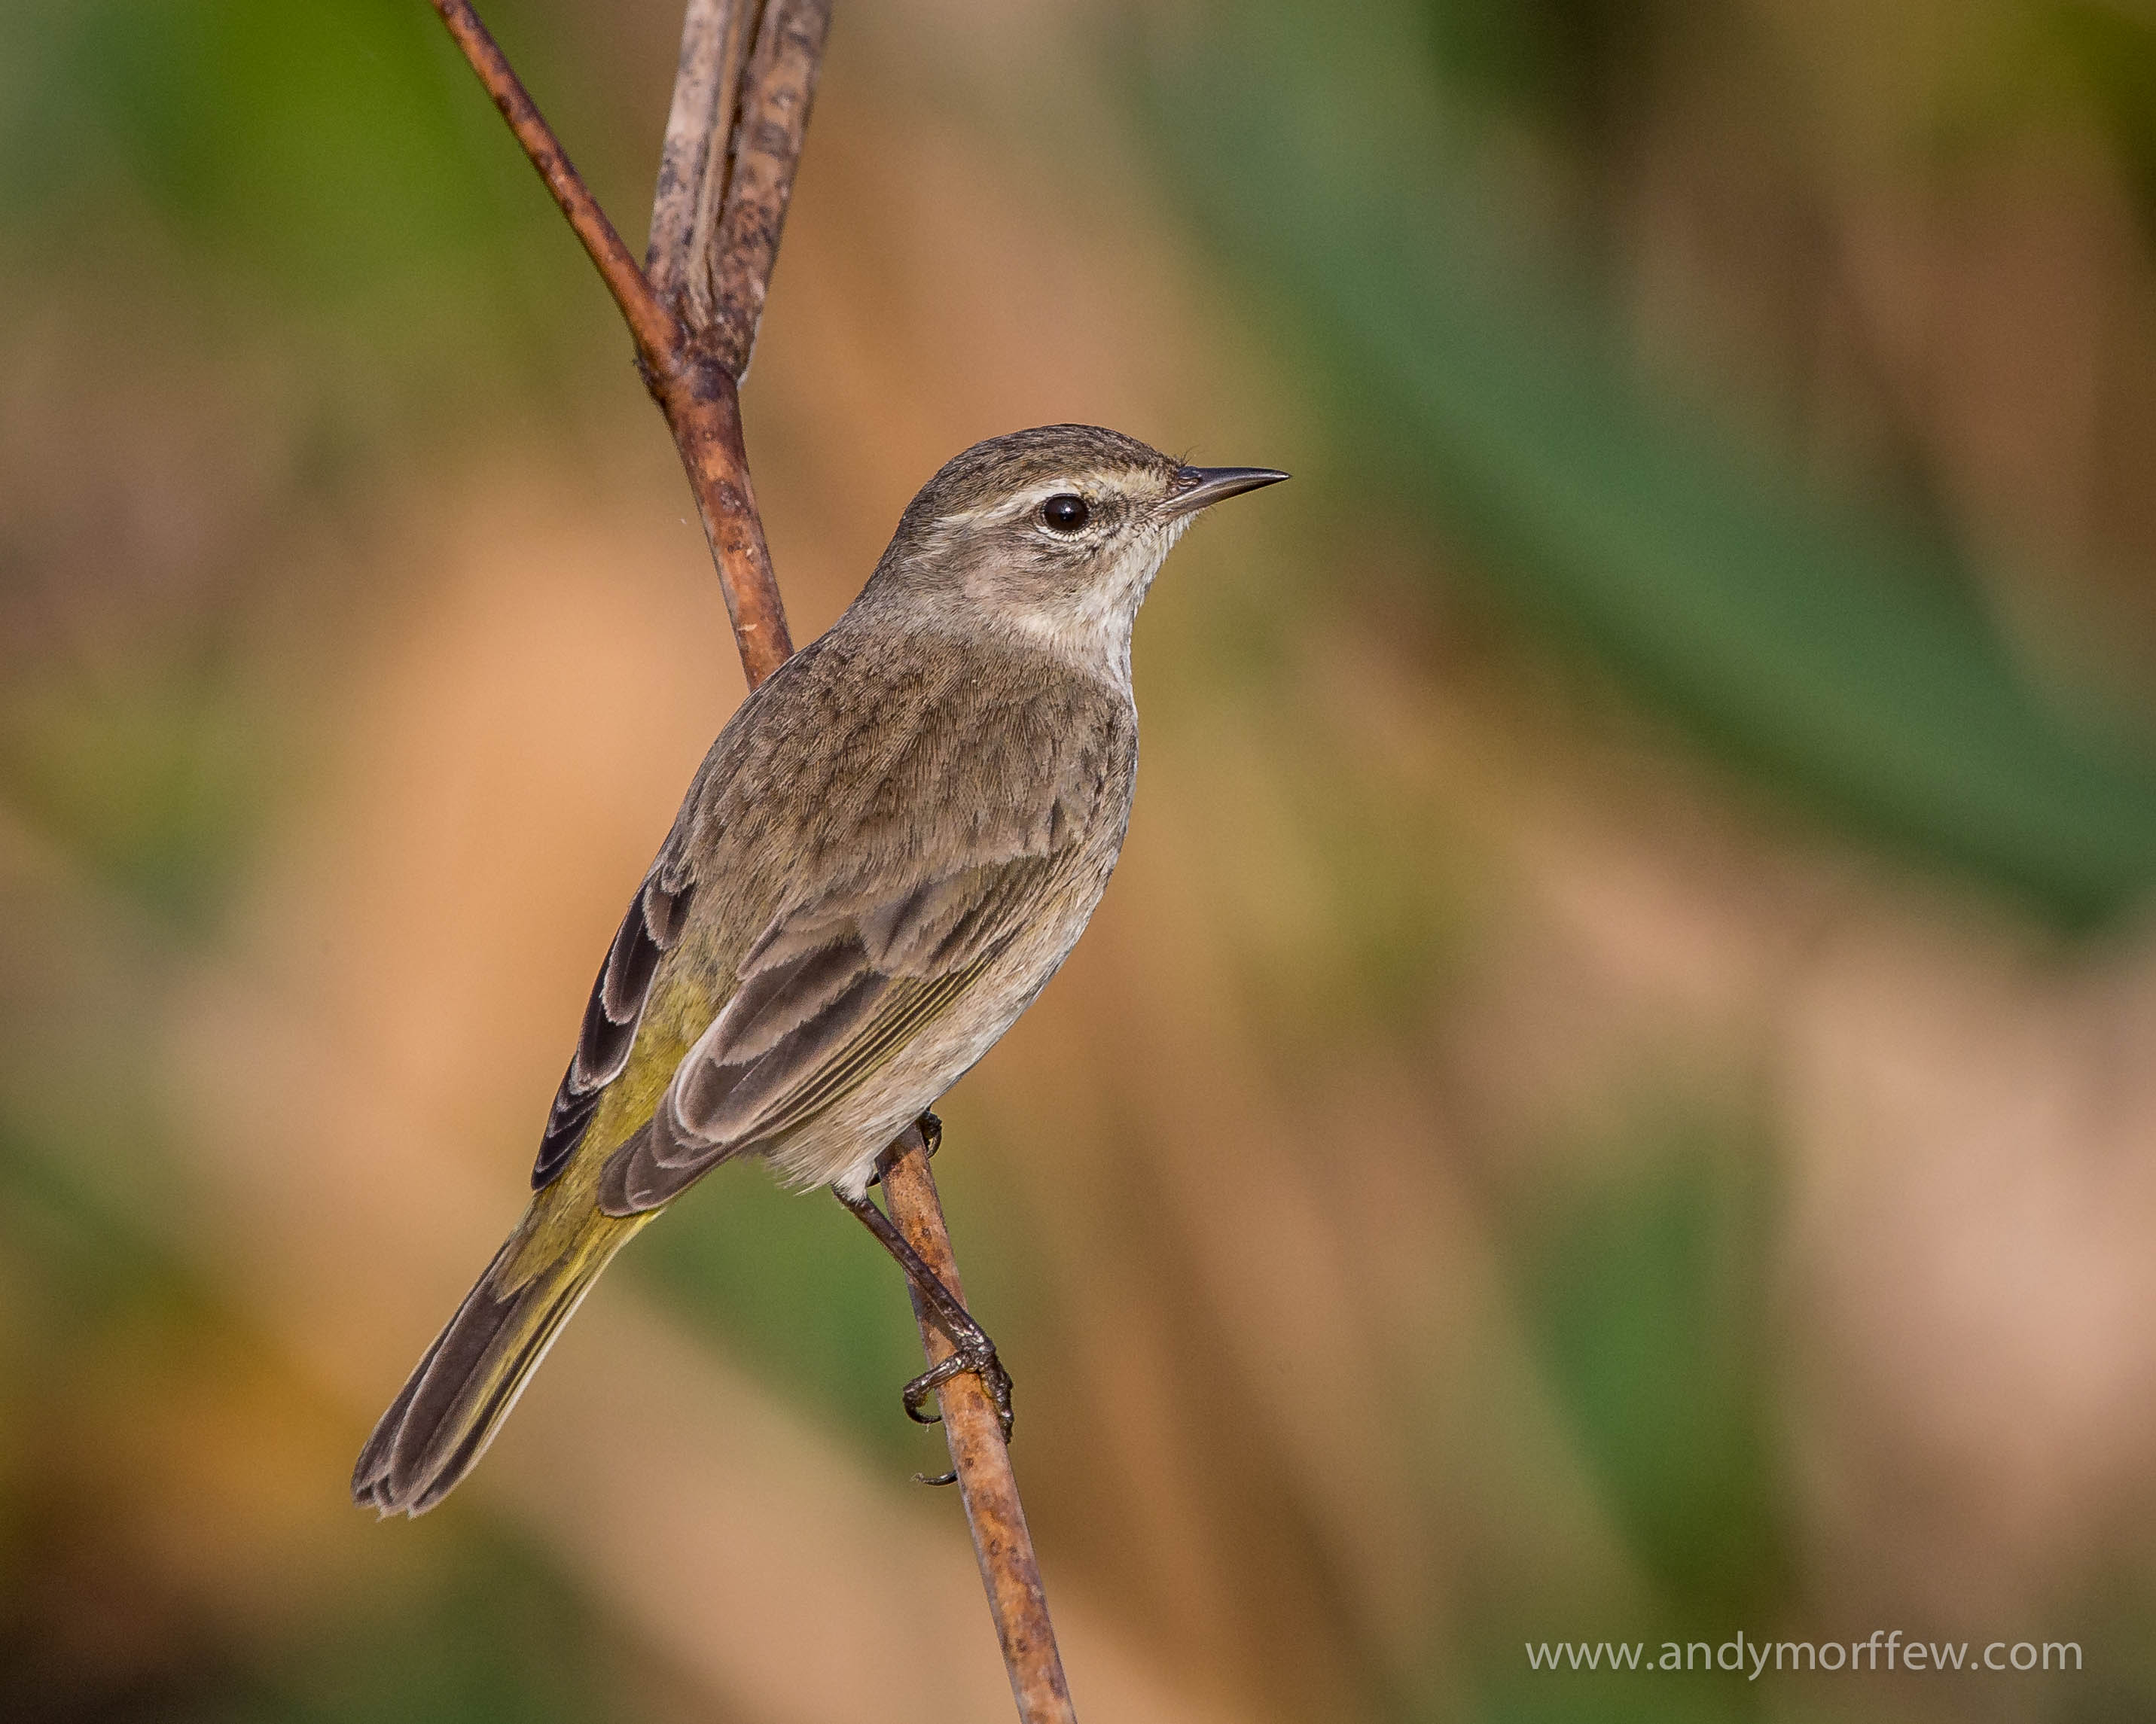
nature, bird, wildlife, beak, fauna, close up, vertebrate, florida, andymorffew, morffew, naturethroughthelens, eiap, greencay, boyntonbeach, palmwarbler, dendroicapalmarum, wren, old world flycatcher, perching bird, emberizidae, cinclidae, nightingale, ortolan bunting